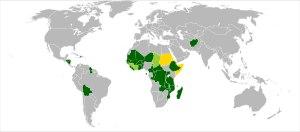
L'initiative pays pauvres très endettés, est une initiative qui vise à assister les pays les plus pauvres du monde en rendant leurs dettes internationales « soutenables ».